Leonard Bernstein

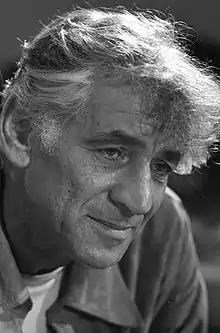
Bernstein in rehearsal of his "Mass", 1971

On May 14, 1959, President Dwight D. Eisenhower broke ground for Lincoln Center for the Performing Arts. On September 23, 1962, the New York Philharmonic moved from Carnegie Hall to its new home, Philharmonic Hall (now David Geffen Hall). Bernstein conducted the gala opening concert featuring works by Mahler, Beethoven, and Vaughan Williams, as well as the premiere of Aaron Copland's "Connotations". In 1964, Bernstein conducted at the Metropolitan Opera for the first time in Franco Zeffirelli's production of Verdi's "Falstaff". In subsequent years, Bernstein returned to The Met to conduct "Cavalleria rusticana" (1970) and "Carmen" (1972), as well as at the Centennial Gala in 1983.